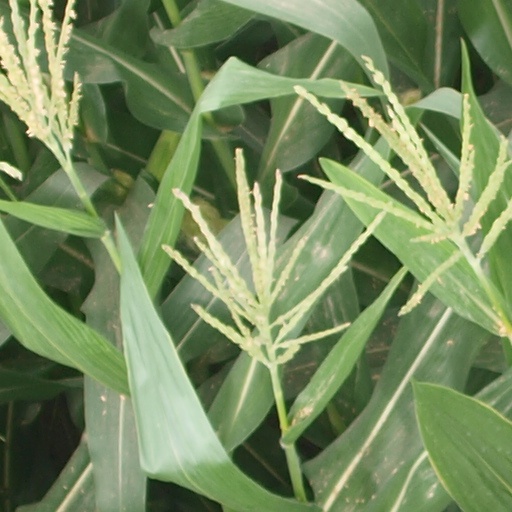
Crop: maize; corn